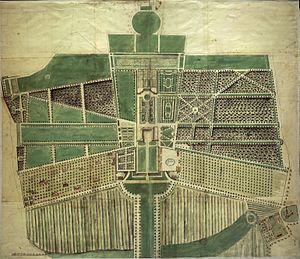
""Plan de Courbespine, qui m'a été donné par Mr le Marquis de Prie."" Source: Collection d'Anville"
Courbépine est une commune française située dans le département de l'Eure en région Normandie.